Hwfa Williams

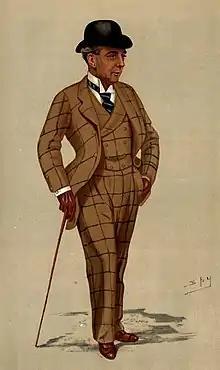
Hwfa Williams, 1891 cartoon

Thomas Anthony Hwfa Williams (1849/50–1926) was a British Army officer and racecourse manager. A figure of the Marlborough House Set, he was a close associate of the future King Edward VII, and his wife Mrs. Hwfa Williams (née Farquharson) a leader of the fashionable world.